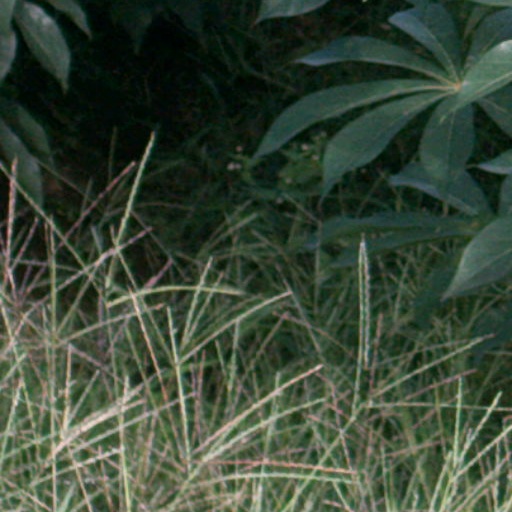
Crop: cassava